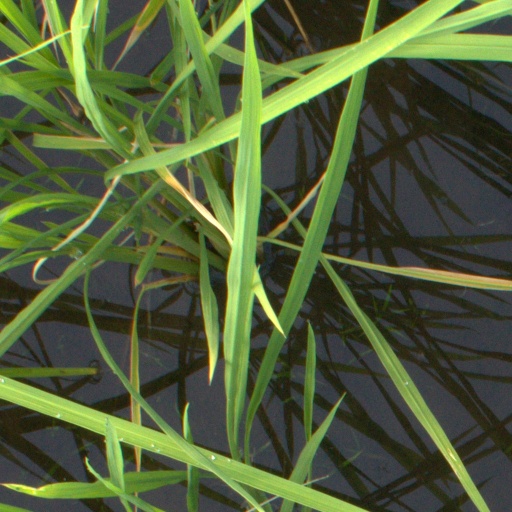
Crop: rice